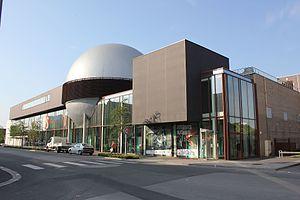
PLUS (Palais de l'Univers et des Sciences) Cappelle la Grande near Dunkerque - FRANCE
Le terme planétarium désigne le dôme présentant une reproduction du ciel avec ses constellations et ses étoiles, et, par métonymie le projecteur spécifique permettant de simuler le ciel sur un écran hémisphérique, de même que la salle où fonctionne ce projecteur, ou encore la structure organisée tout autour.